Round Rock, Texas

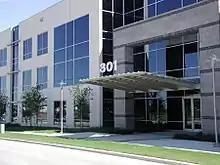
The Texas Guaranteed Student Loan Corporation headquarters in Round Rock

Following the end of the American Civil War, a group of Confederate veterans held a reunion in Georgetown on August 27, 1904, for the old settlers of Williamson County and their descendants. The invitation promised "good music, plenty to eat, and above all a warm welcome." The event was well-attended, and reunions—now called Old Settlers Association (OSA) reunions—have been held annually ever since. After the initial one, the event was moved to Round Rock and eventually a structure was built (along with three restored log cabins) in the Palm Valley area of Round Rock, in front of Old Settlers Park, just off Highway 79 in east Round Rock. All members of the organization are descendants of Williamson County residents prior to 1904. OSA has about 50 active members and 300 members in all. The Old Settlers Association today is a social and educational group, with the purpose of facilitating social activities, as well as collecting and preserving important historical information and facts. The facilities are rented for meetings, arts and craft and collectable shows, events, parties, weddings and rehearsal dinners.